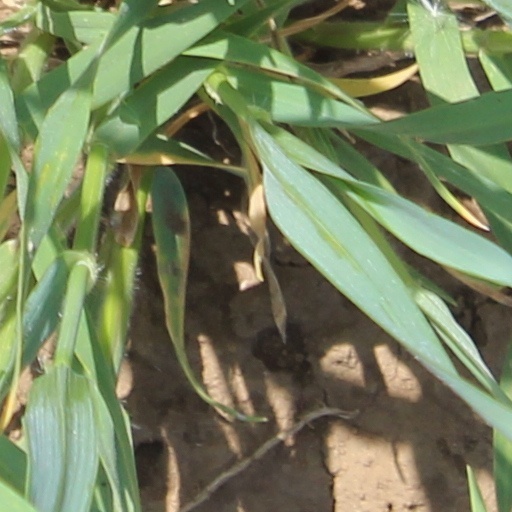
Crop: wheat